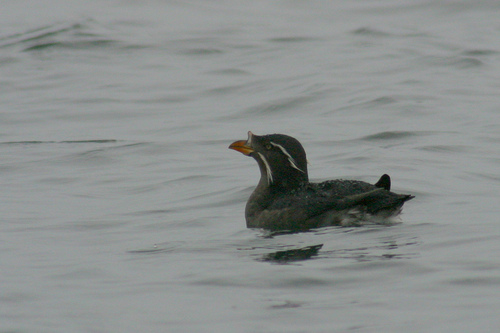
this small water foul has a black back white under tail coverts and long white feather stripes above and below his eyes
this bird is black with white stripes and has a very short beak.
this is a black bird with white stripes on its head and an orange beak.
the black bird with a bright orange beak and white nape is swimming in the water.
this bird has an orange, downwards curved beak with a neck that appears to be too wide for its body; it's eyebrow & malar stripe are a striking white against dark gray plumage.
this bird has wings that are black and has an orange billa dark colored bird with white eyebrows and malar stripes, an orange beak, and a large head.
this bird has wings that are black and has an orange billwater fowl possessing a red and yellow bill with both white malar stripe and eyebrow; the back and side are a dark grey.
this bird is black and white in color, and has a yellow beak.
Species: Rhinoceros Auklet